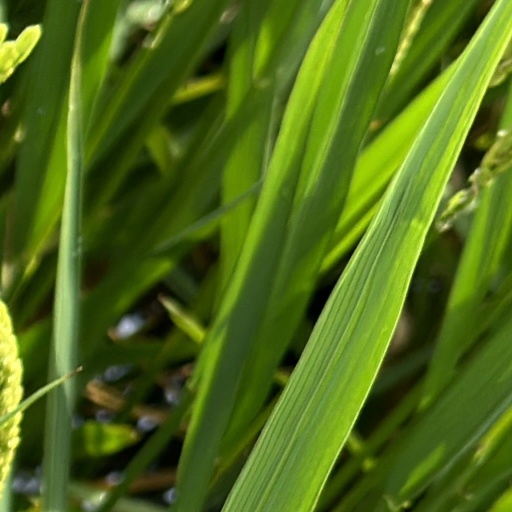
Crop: rice